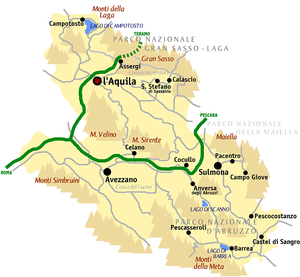
L'Aquila (provins)
Kort over provinsen. De tykke grønne streger er motorvejene A24 og A25.
Provinsen L'Aquila er en provins i regionen Abruzzo i det centrale Italien. L'Aquila er provinsens hovedby.